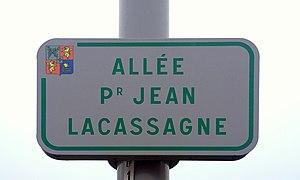
Allée Jean-Lacassagne à Beynost.
Jean Lacassagne, né le 2 janvier 1886 à Lyon et mort en janvier 1960 à Lyon, est un médecin, dermato-vénérologue et historien de la médecine français.